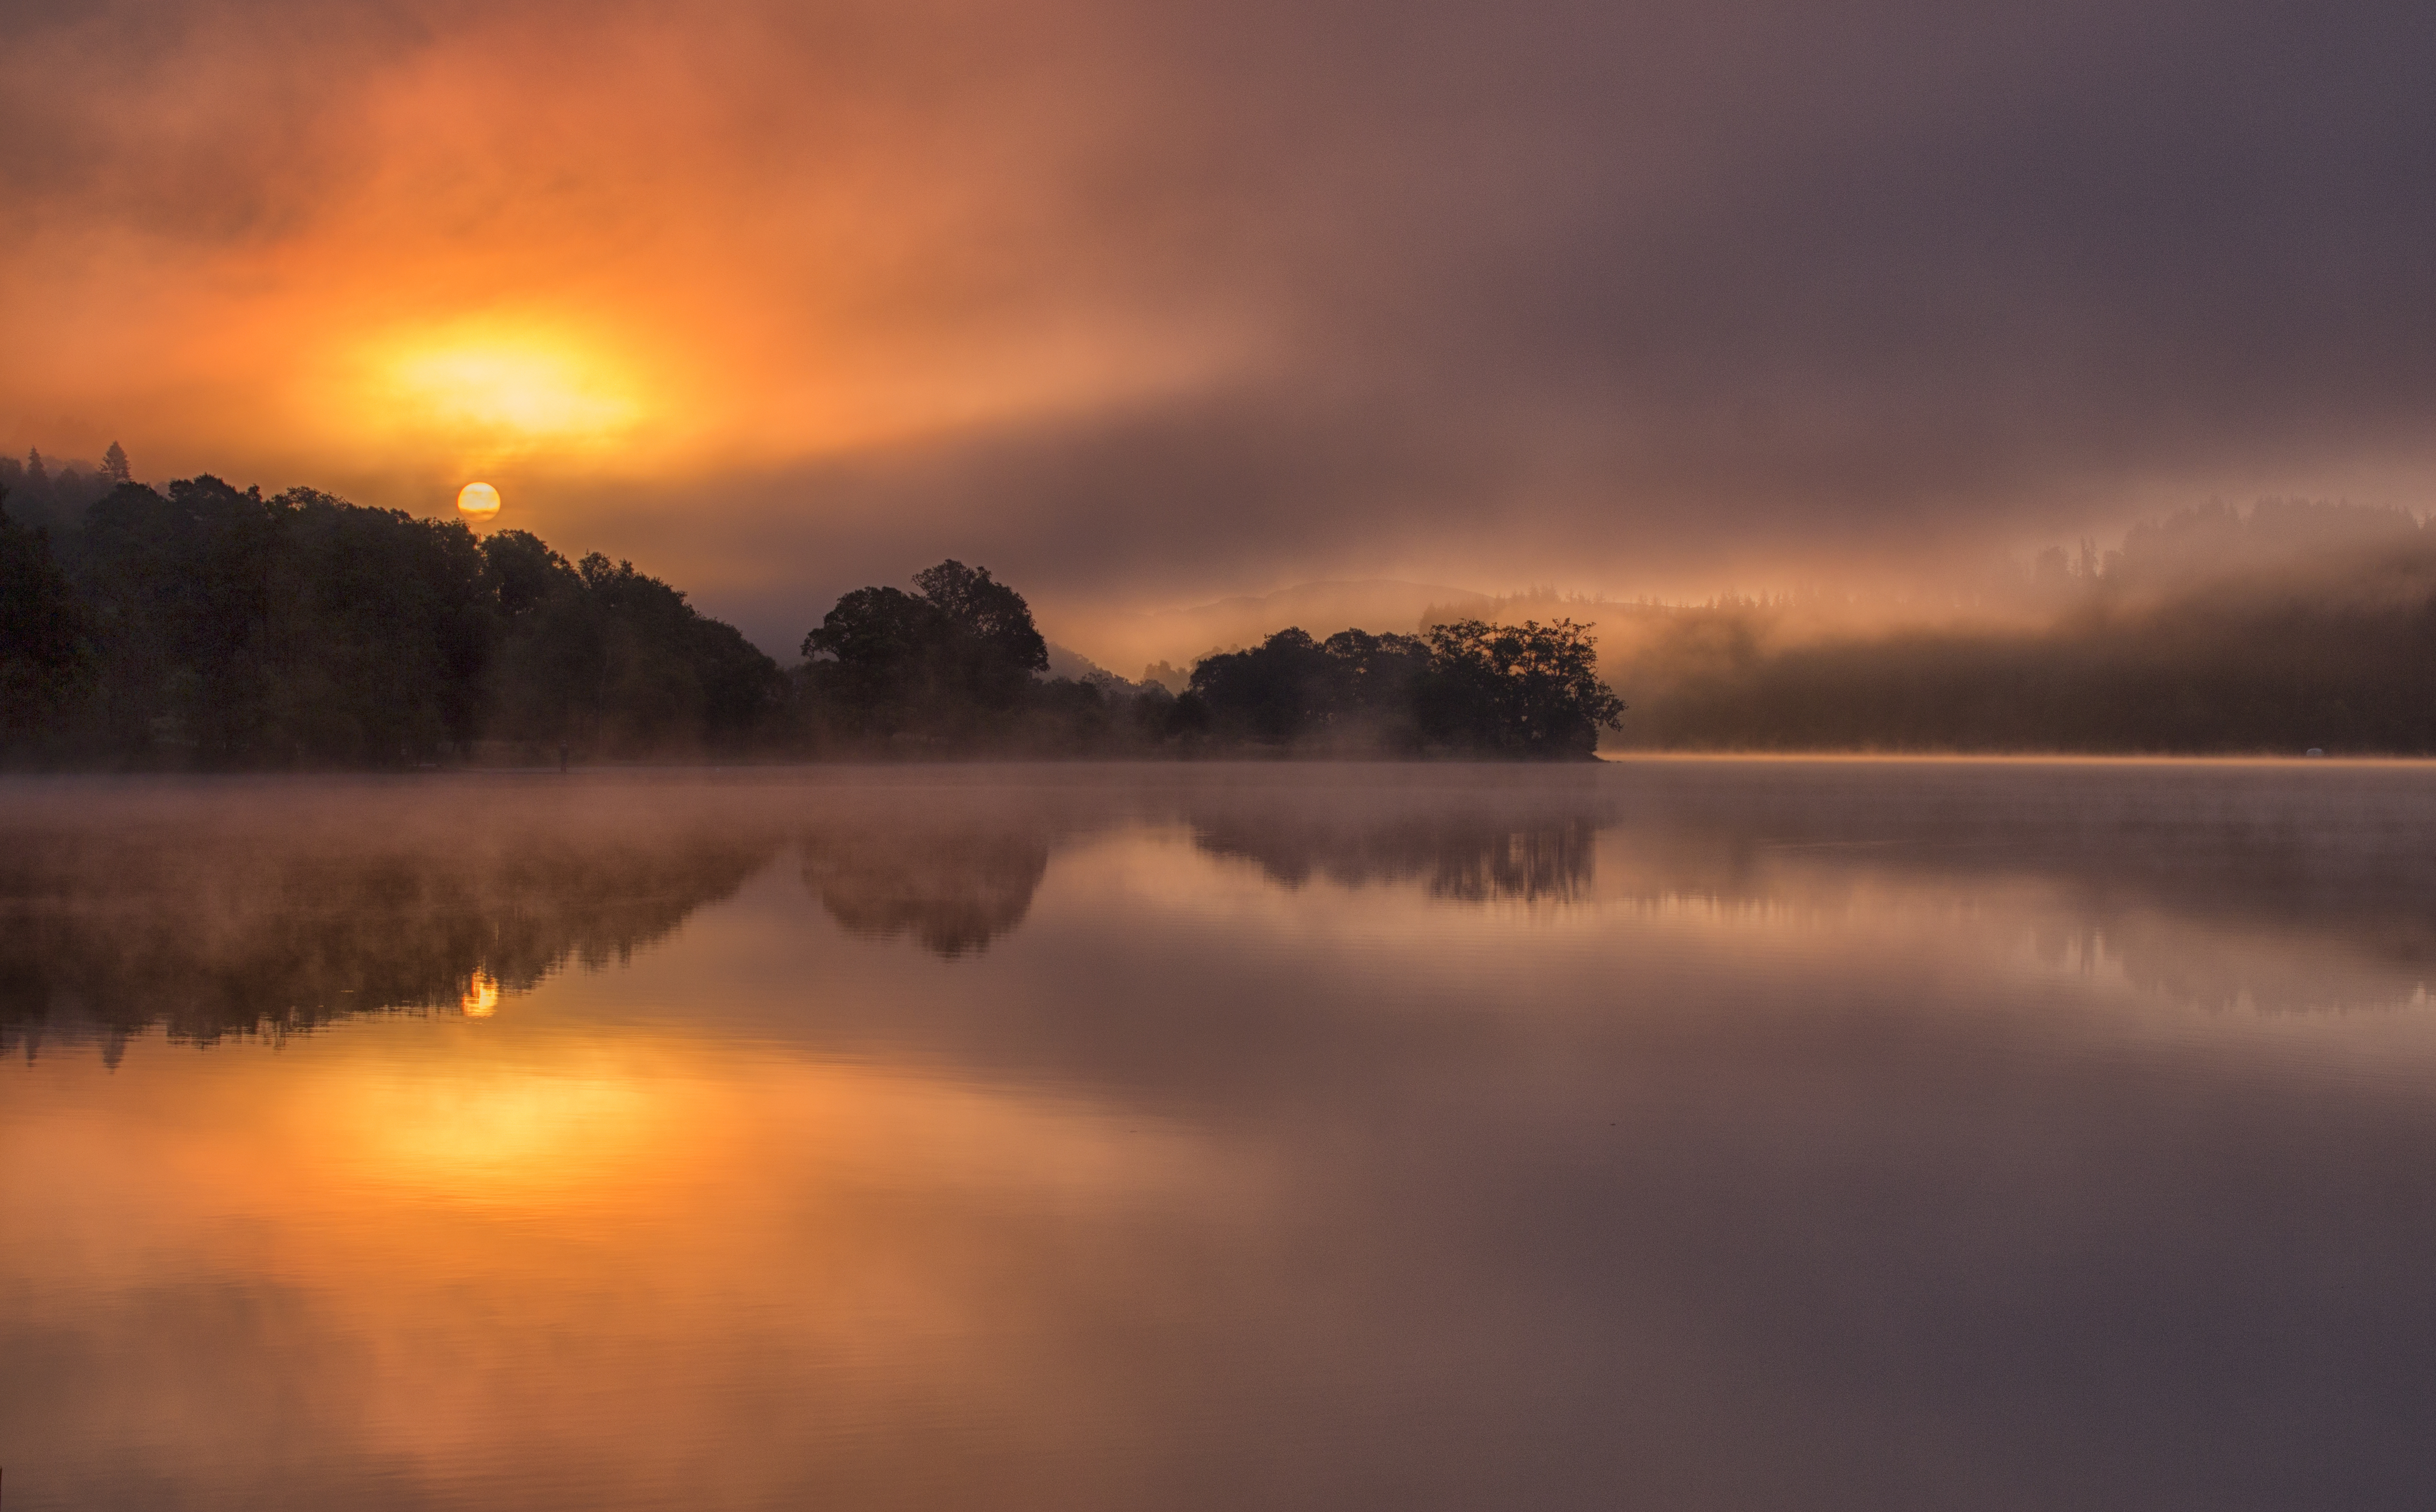
nature, mountain, cloud, sun, fog, sunrise, sunset, mist, sunlight, morning, lake, dawn, atmosphere, dusk, evening, reflection, weather, scotland, loch, trossachs, lochachray, achray, afterglow, atmospheric phenomenon, red sky at morning